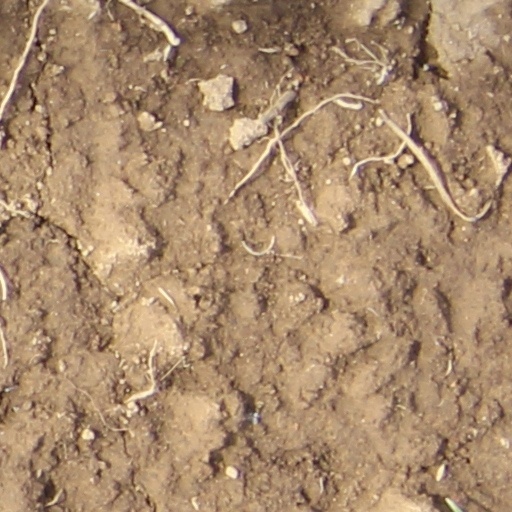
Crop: wheat